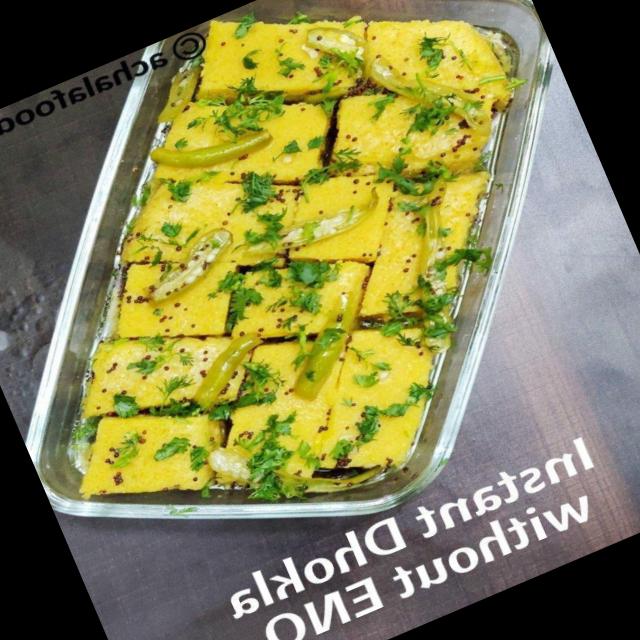
Dish: dhokla